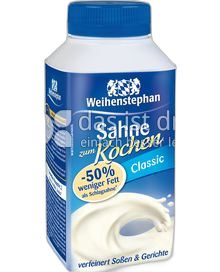
Waste category: cardboard